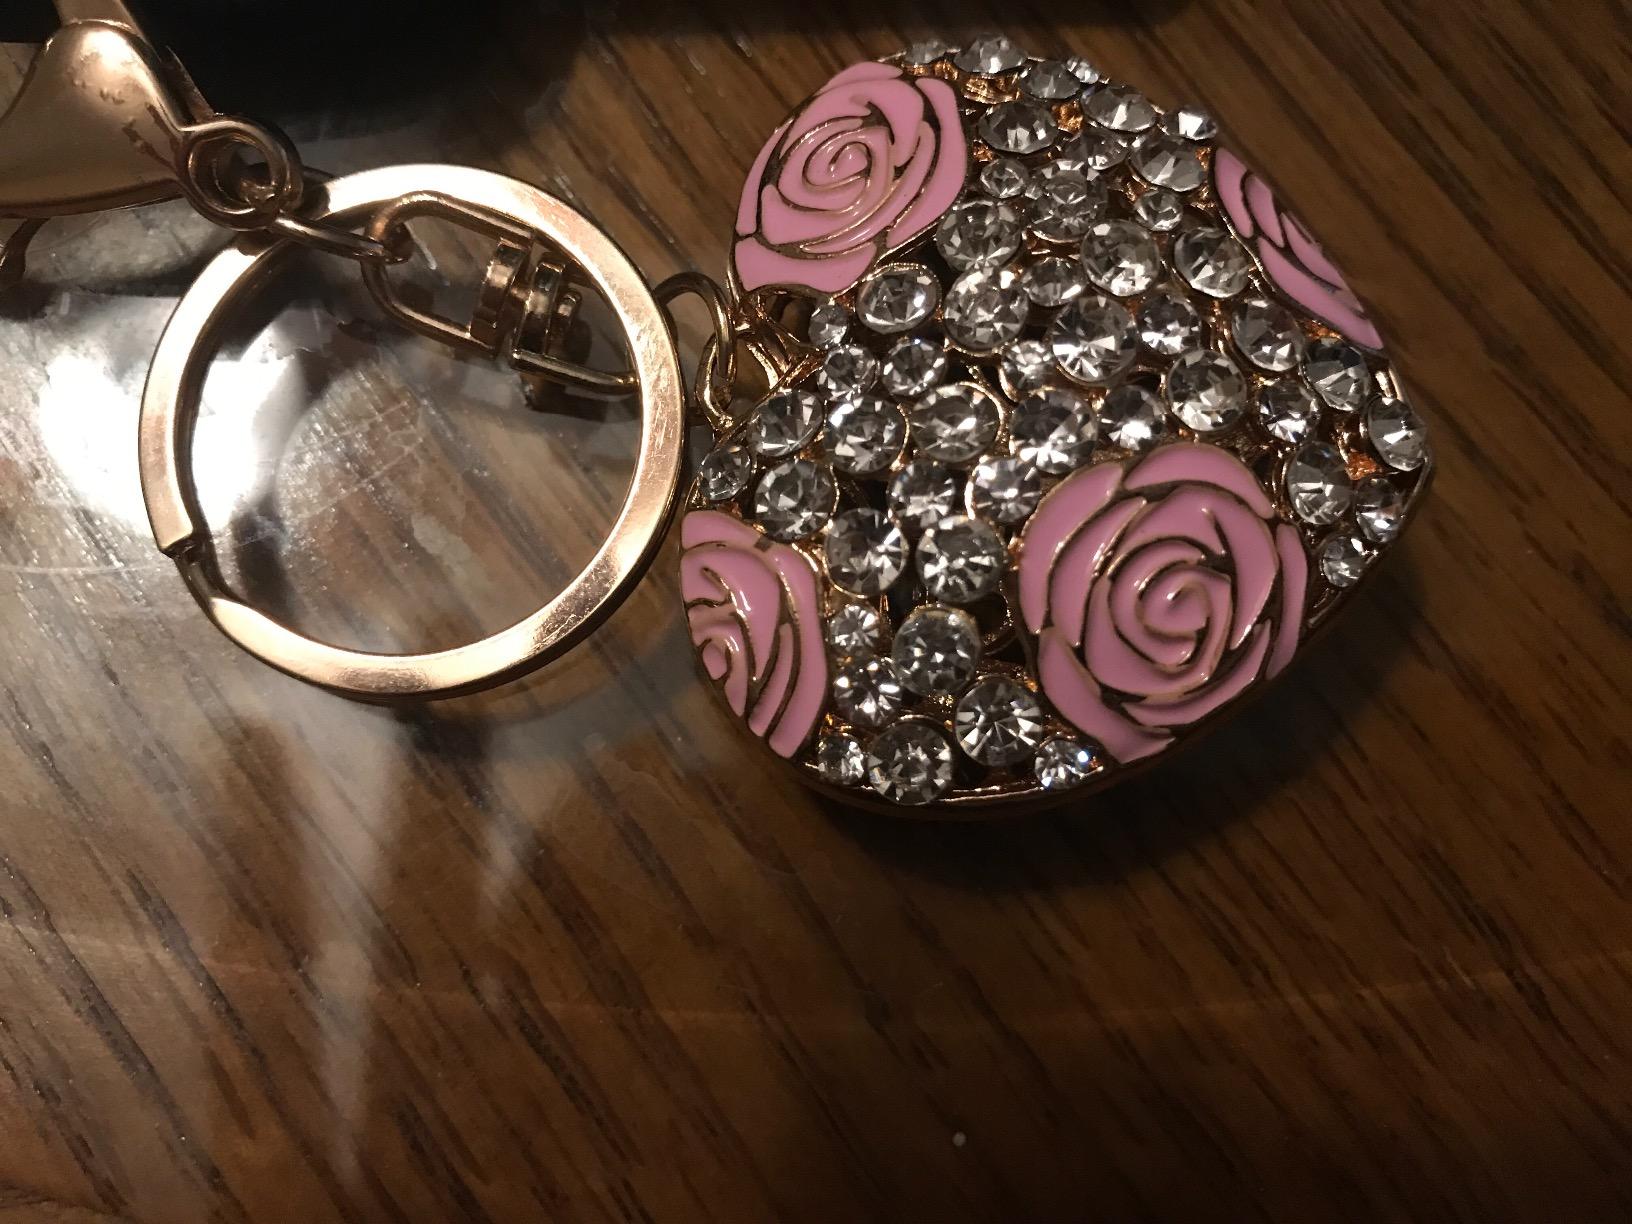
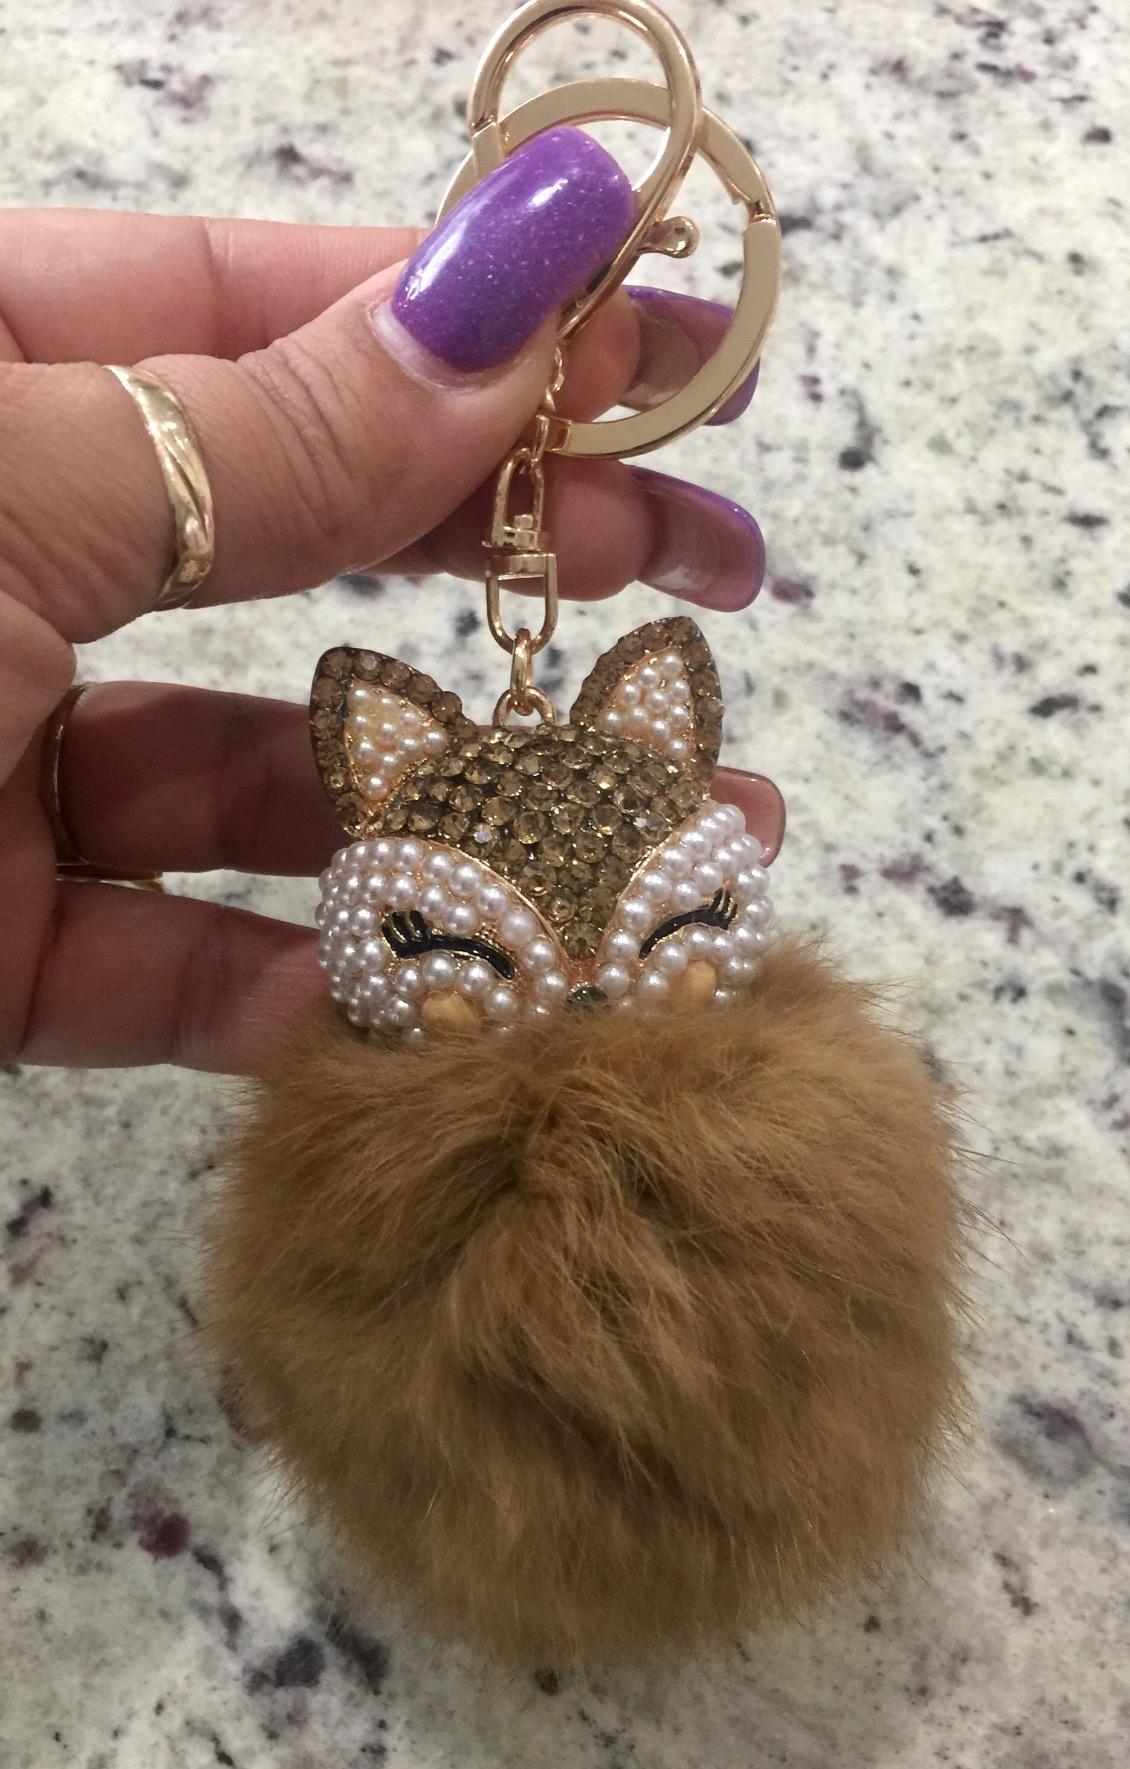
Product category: accessories_keychain
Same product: no